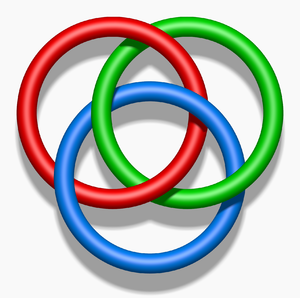
Hermann Brunn est un mathématicien allemand.